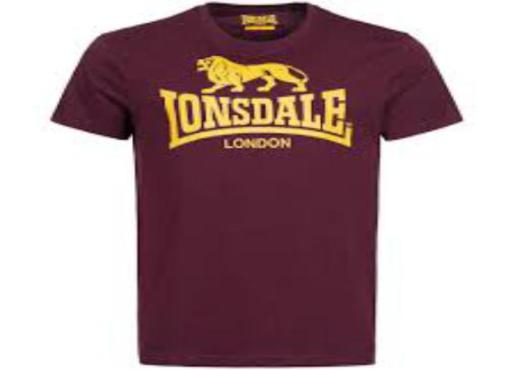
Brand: lonsdale
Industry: Clothes